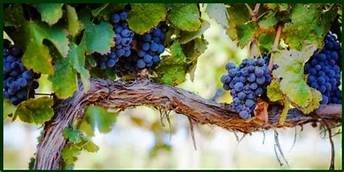
Label: grape